Components of jet engines

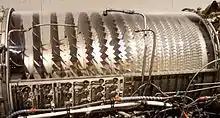
The 17-stage axial compressor on the General Electric J79. Air moves from left to right. Each compressor stage is a row of rotor blades which give the air tangential velocity followed by a stationary row of stator blades which slow the air and raise its static pressure. The top casing holding the stators has been removed to show the rotor blades. Visible on the bottom casing are the actuating levers for the six stages of variable stators. The blades and air passage get smaller from left to right because the volume of each pound of air gets smaller as the air is compressed from 1 atmosphere to 12.

Axial compressors rely on spinning blades that have aerofoil sections, similar to aeroplane wings. As with aeroplane wings in some conditions the blades can stall. If this happens, the airflow around the stalled compressor can reverse direction violently. Each design of a compressor has an associated operating map of airflow versus rotational speed for characteristics peculiar to that type (see compressor map).